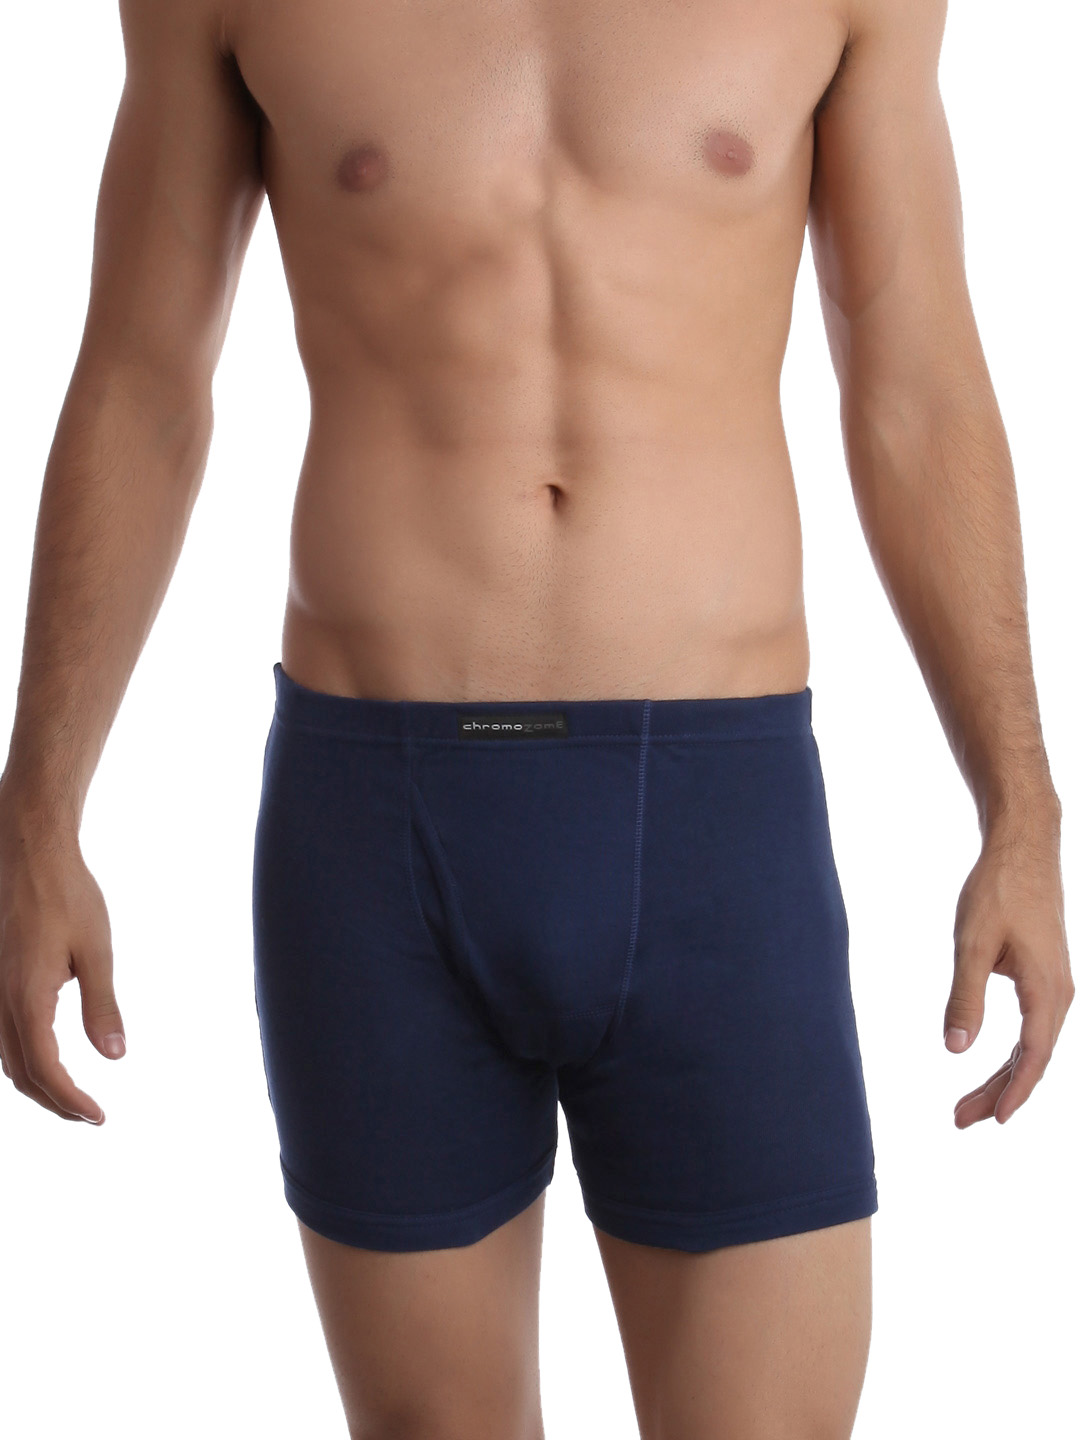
Chromozome Men Navy Blue Trunks
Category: Apparel / Innerwear / Trunk
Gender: Men
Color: Navy Blue
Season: Summer 2016
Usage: Casual